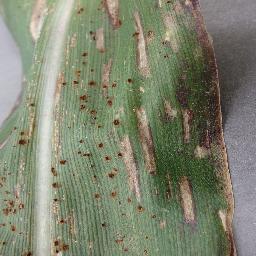
Label: Corn___Cercospora_leaf_spot Gray_leaf_spot